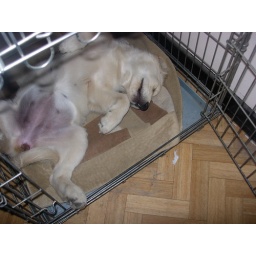
Alix is a female golden retriever and a service dog in training. Picture taken by her foster family.